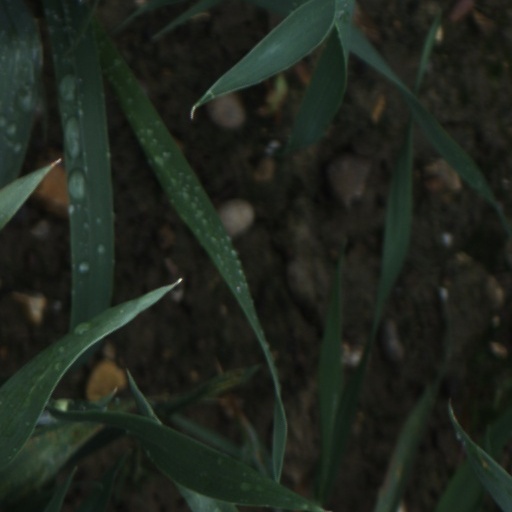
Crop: wheat